Rodeo

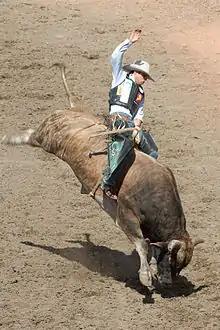
Bull riding

Several other events may be scheduled on a rodeo program depending upon the rodeo's governing association.